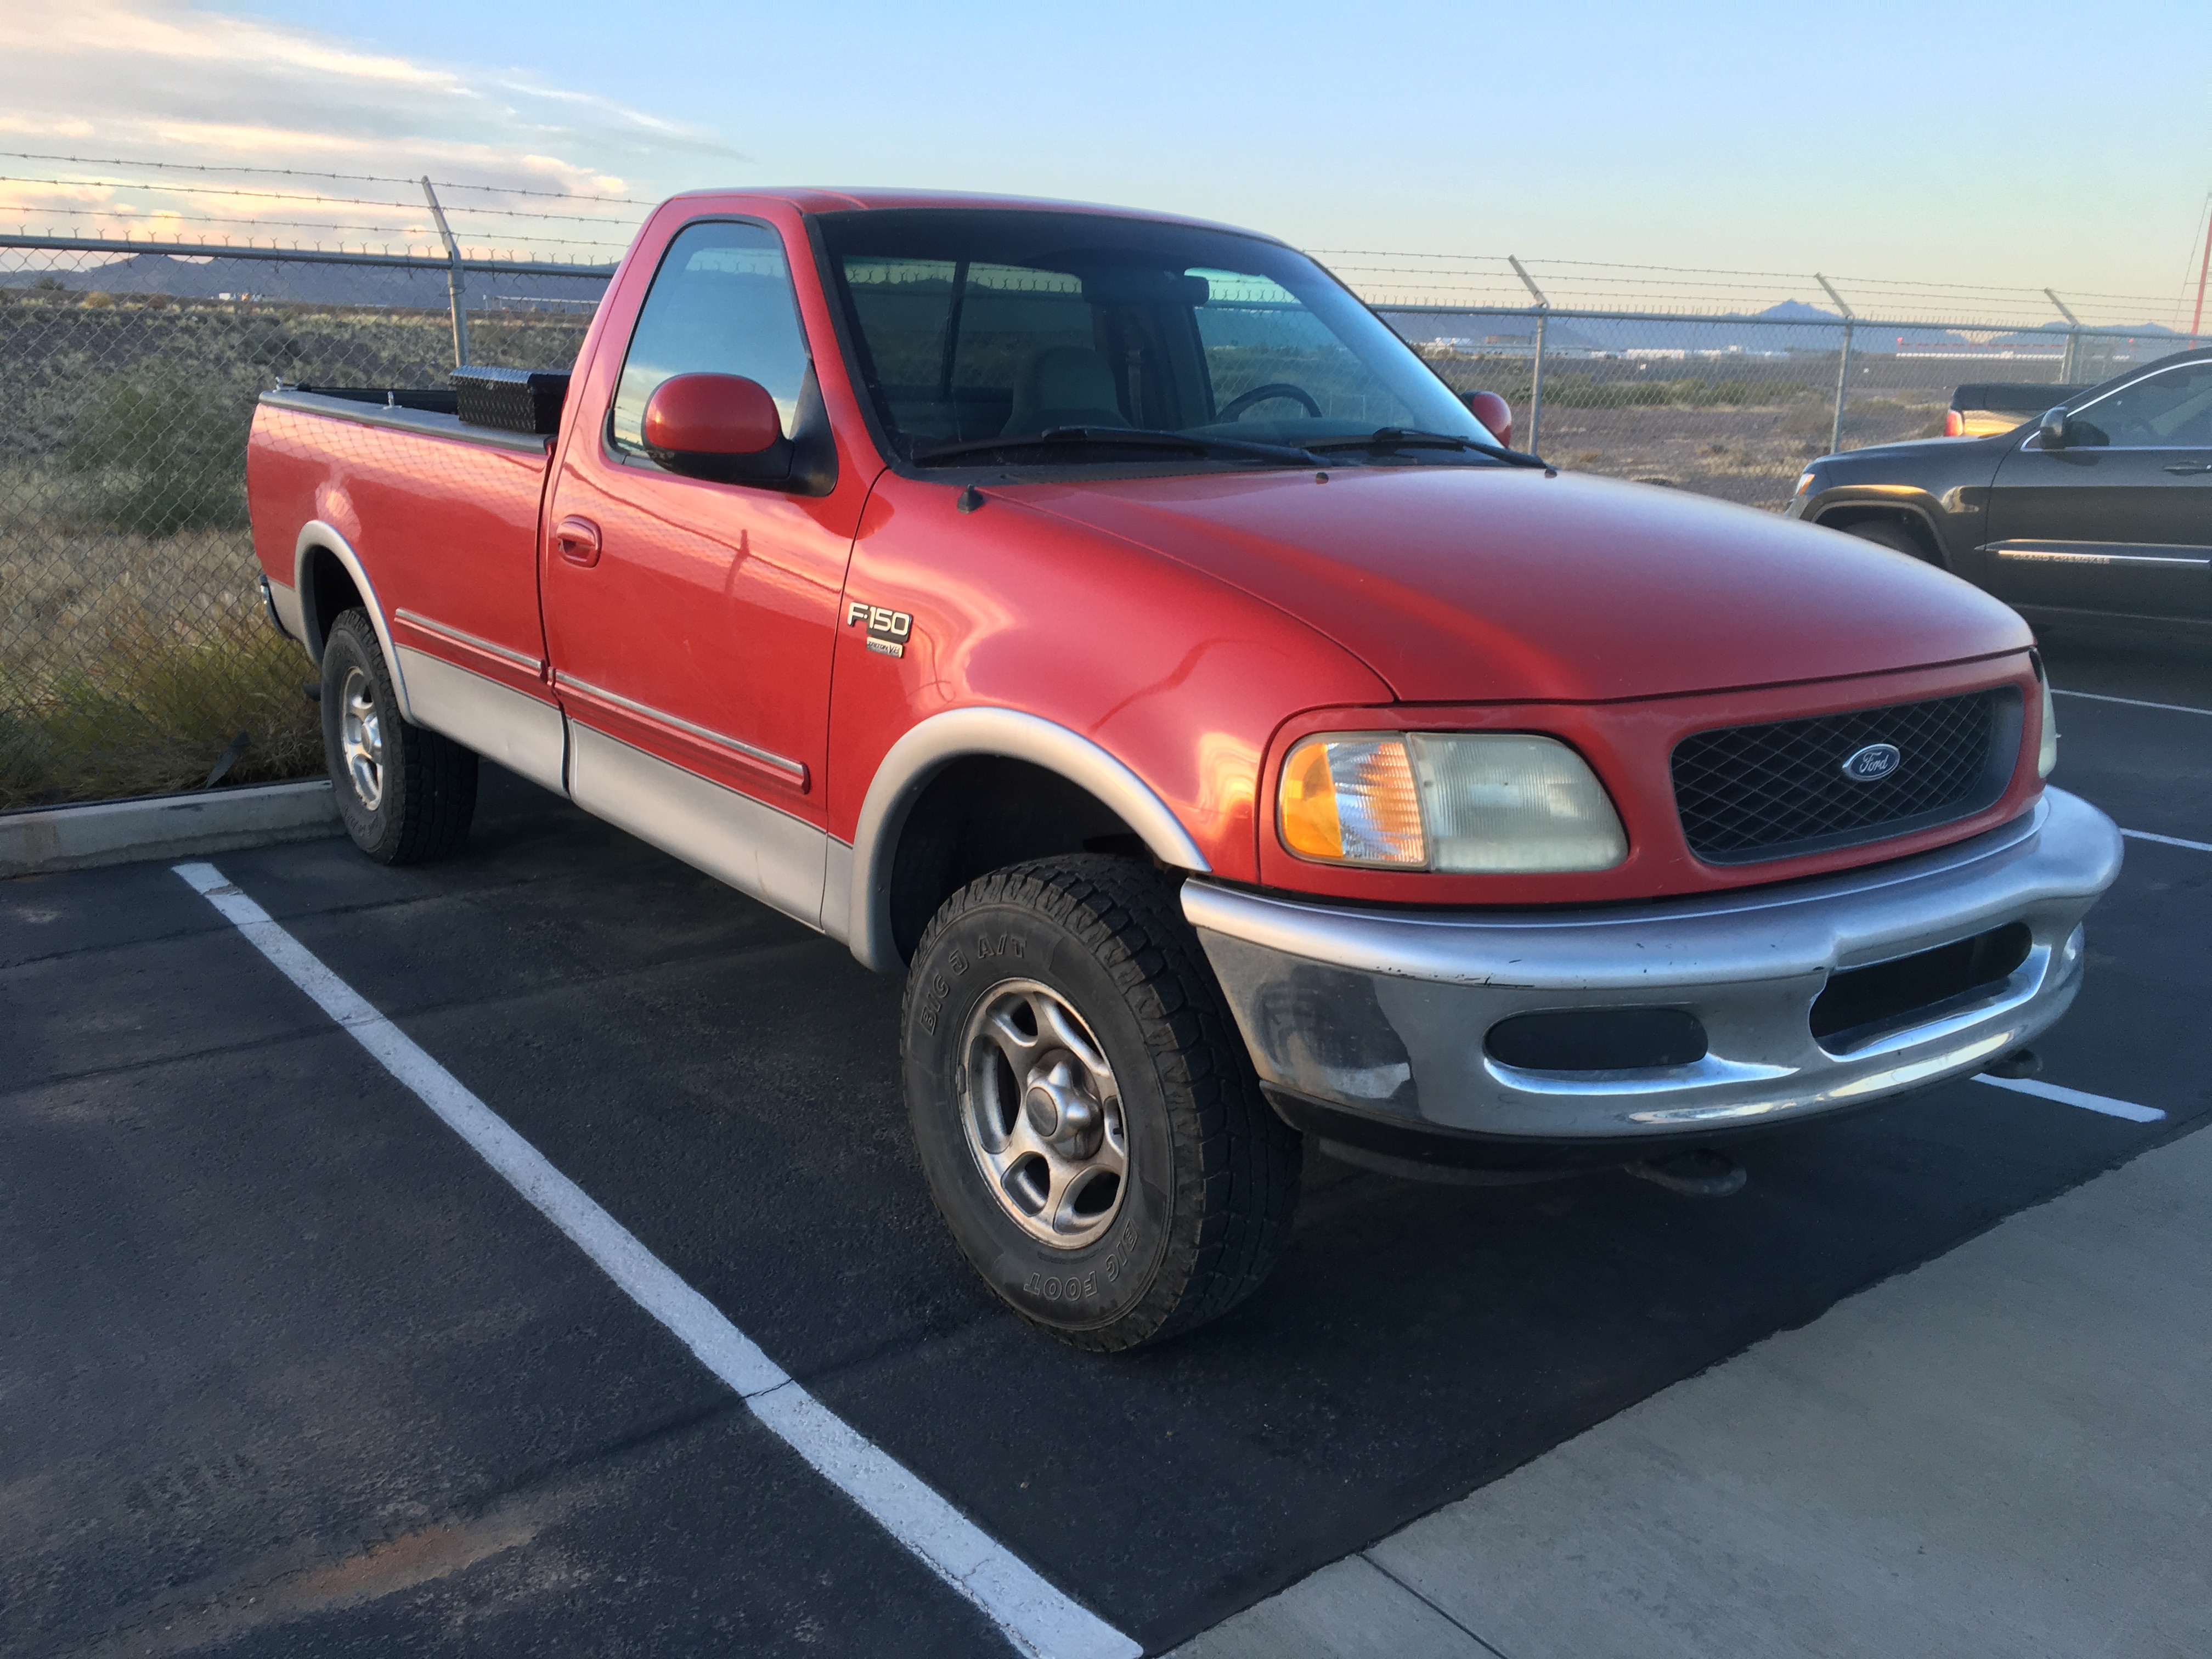
car, wheel, truck, vehicle, bumper, ford, pickup truck, land vehicle, automobile make, automotive exterior, ford lightning